Murder at Prime Suites

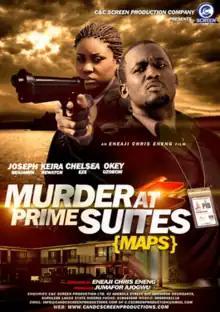
Theatrical poster

Murder at Prime Suites (M@PS) is a 2013 Nigerian crime thriller film directed by Chris Eneaji Eneng starring Joseph Benjamin, Keira Hewatch and Chelsea Eze. The movie was inspired by a much publicized similar murder that occurred in Lagos. The film stars Joseph Benjamin and Keira Hewatch.